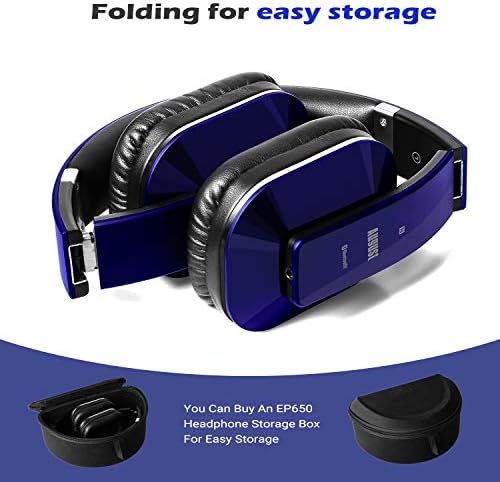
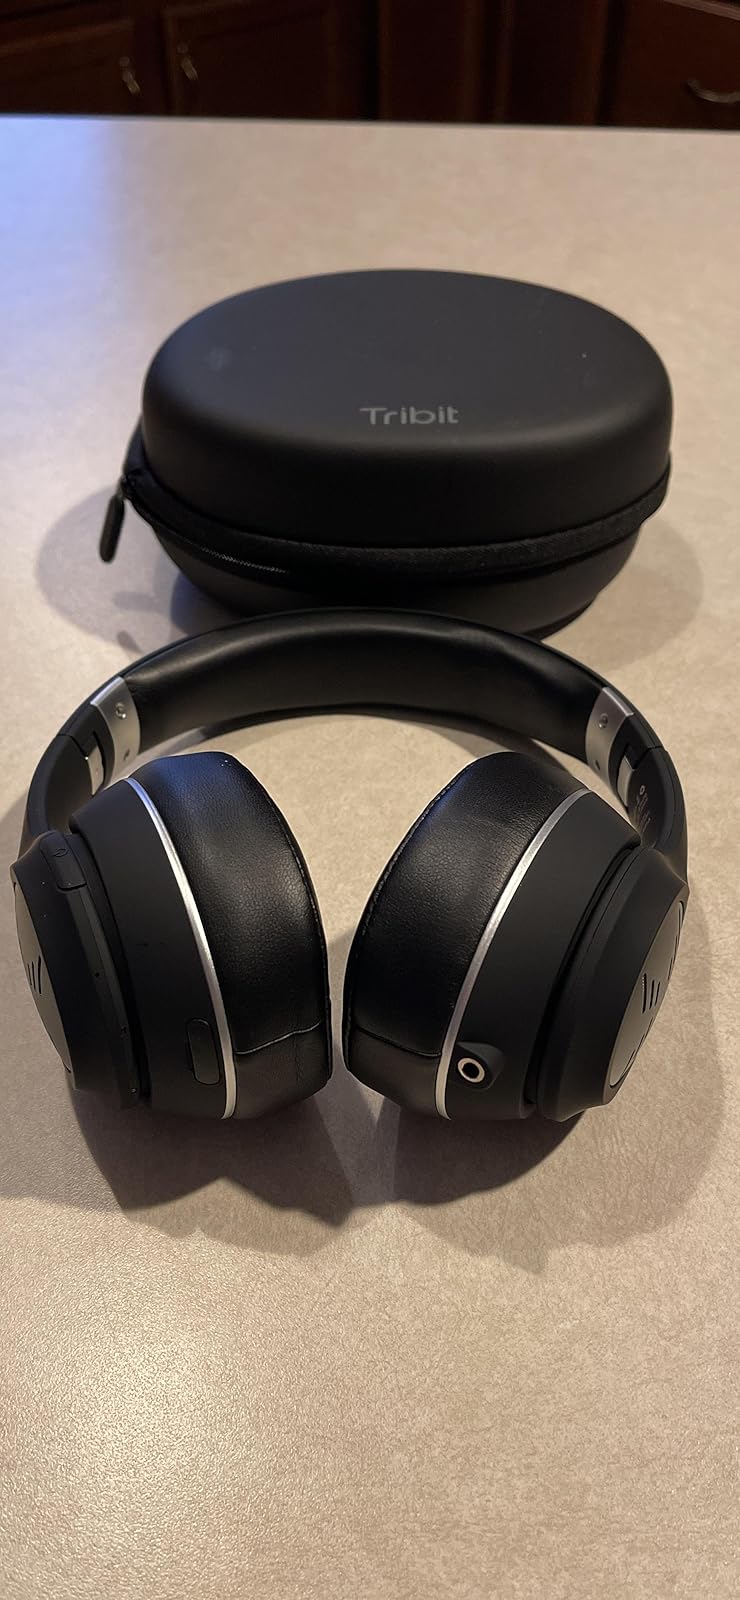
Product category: headphones
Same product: no